Mykola Bagrayev

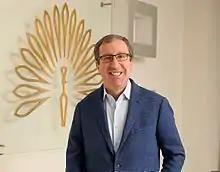

Mykola Georgiyovich Bagrayev is a Ukrainian businessman in the fields of media and show business and a social activist. He is best known as the founder of the Tavria Games, an international music festival, and the Chernomorki Games, a national charitable festival for children. He established the radio broadcasting group TAVR Media, and also played a key role in the creation of the Ukrainian music television channels M1 and M2. Bagrayev is a co-founder of TicketsBox, a ticket distribution platform, and has ownership interests in the advertising company RTM-Ukraine and the technical production firm Profi Group. Between 2000 and 2002, he served on the National Council of Television and Radio Broadcasting of Ukraine. During this time, the Council created the Teletriumph Awards, Ukraine's only national television awards, of which Bagarev is a co-founder. He was elected as a member of the Verkhovna Rada (Ukrainian Parliament) for four consecutive terms, from 2002 to 2014, and was active on the Committee on Freedom of Speech and Information Policy.